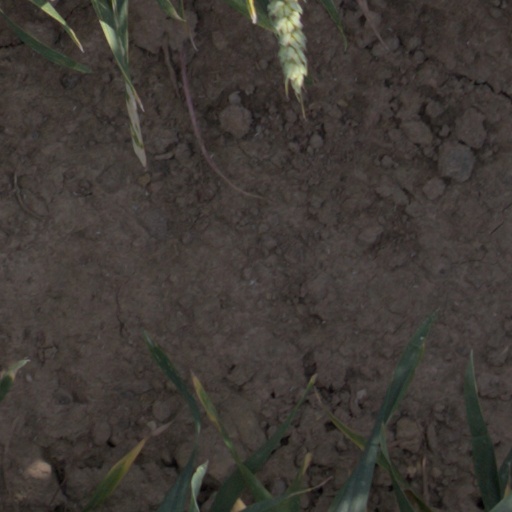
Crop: wheat